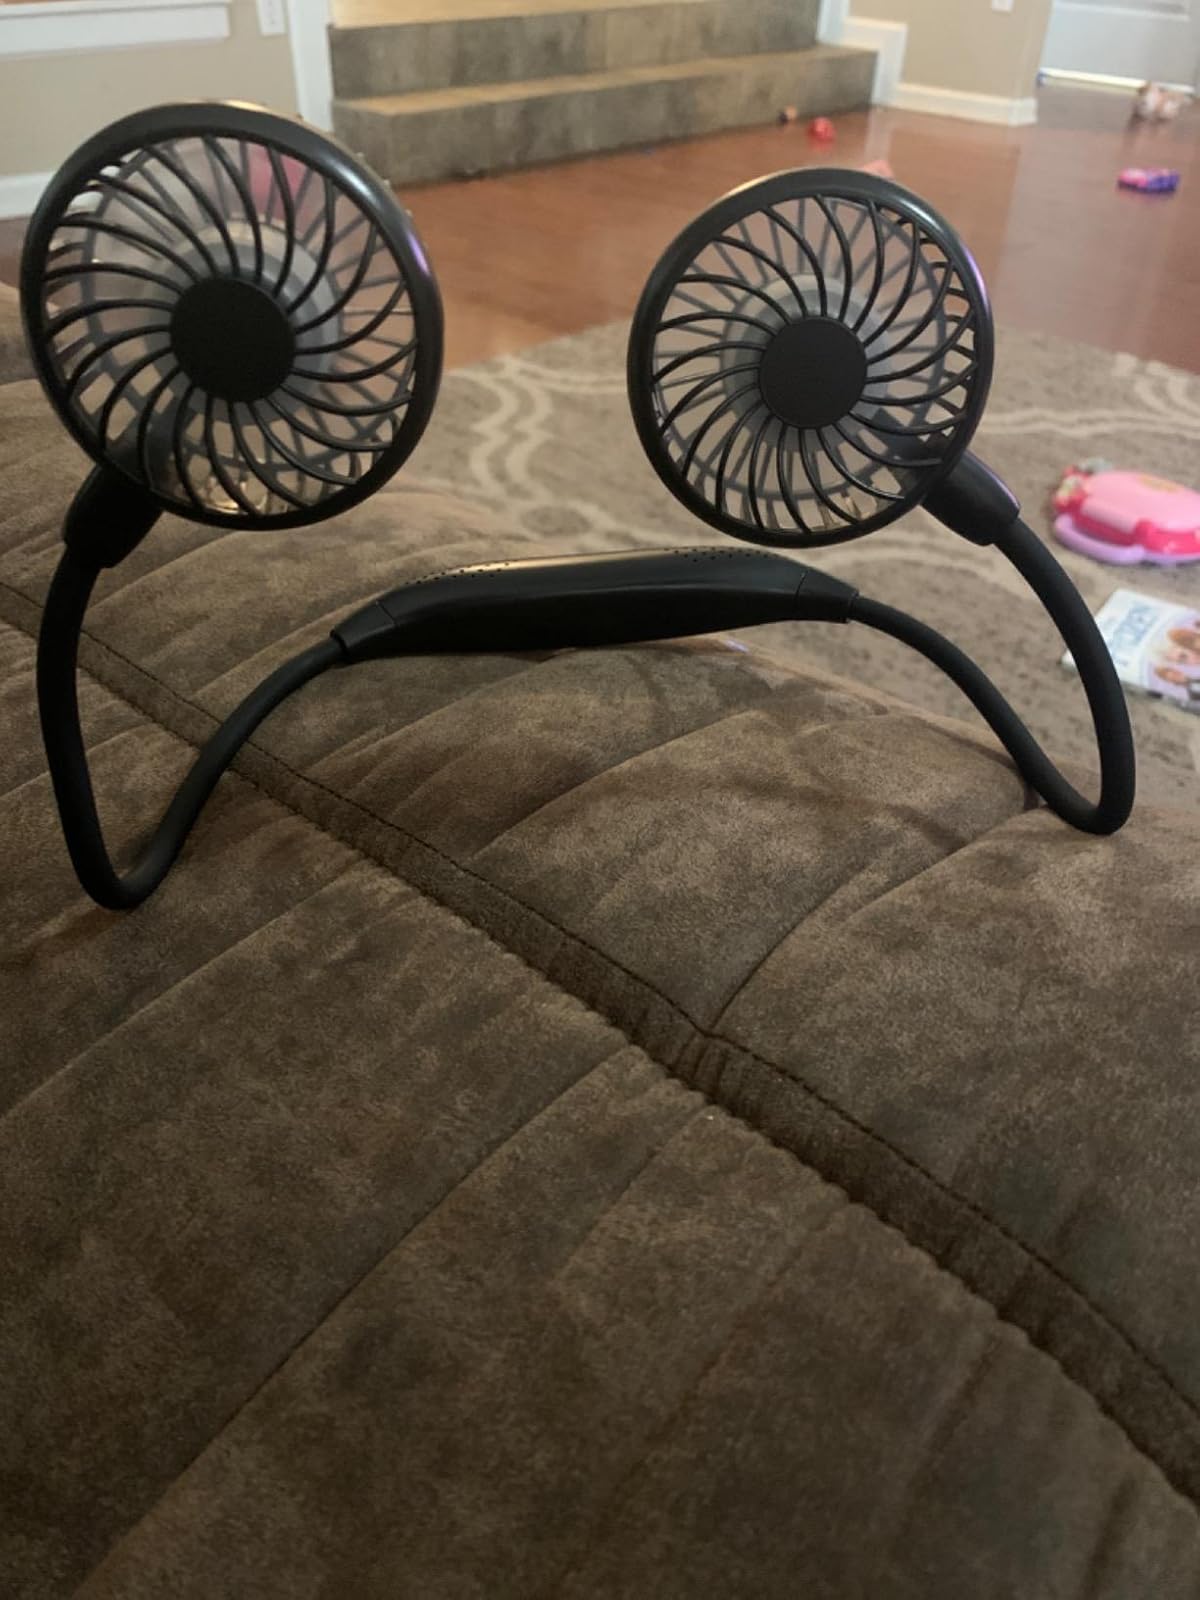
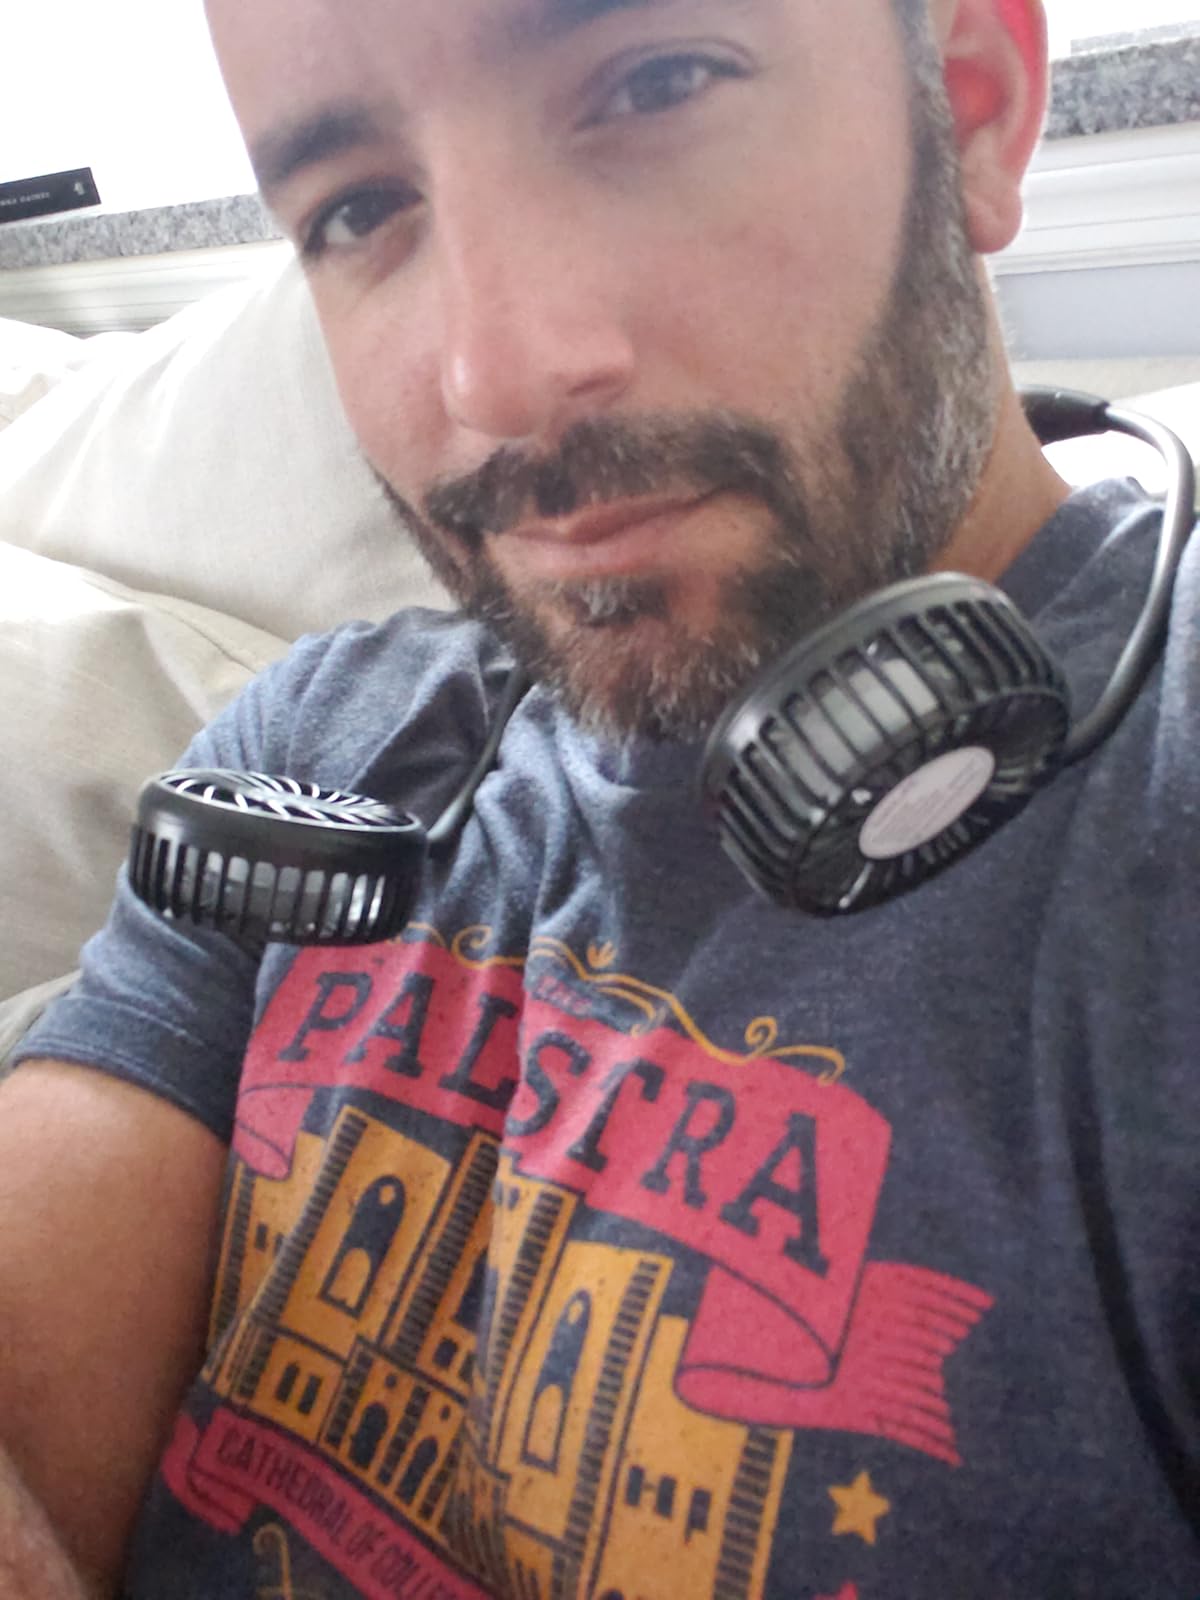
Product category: fan
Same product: yes